Silybum

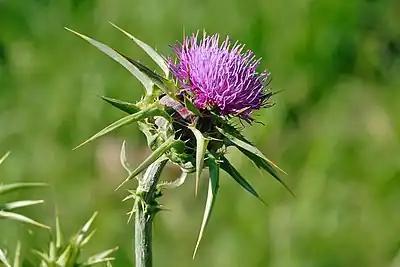
Flowerhead of "Silybum marianum"

For many centuries extracts of milk thistle have been recognized as "liver tonics." Milk thistle has been reported to have protective effects on the liver and to greatly improve its function. It is typically used to treat liver cirrhosis, chronic hepatitis (liver inflammation), toxin-induced liver damage including the prevention of severe liver damage from "Amanita phalloides" ('death cap' mushroom poisoning), and gallbladder disorders.